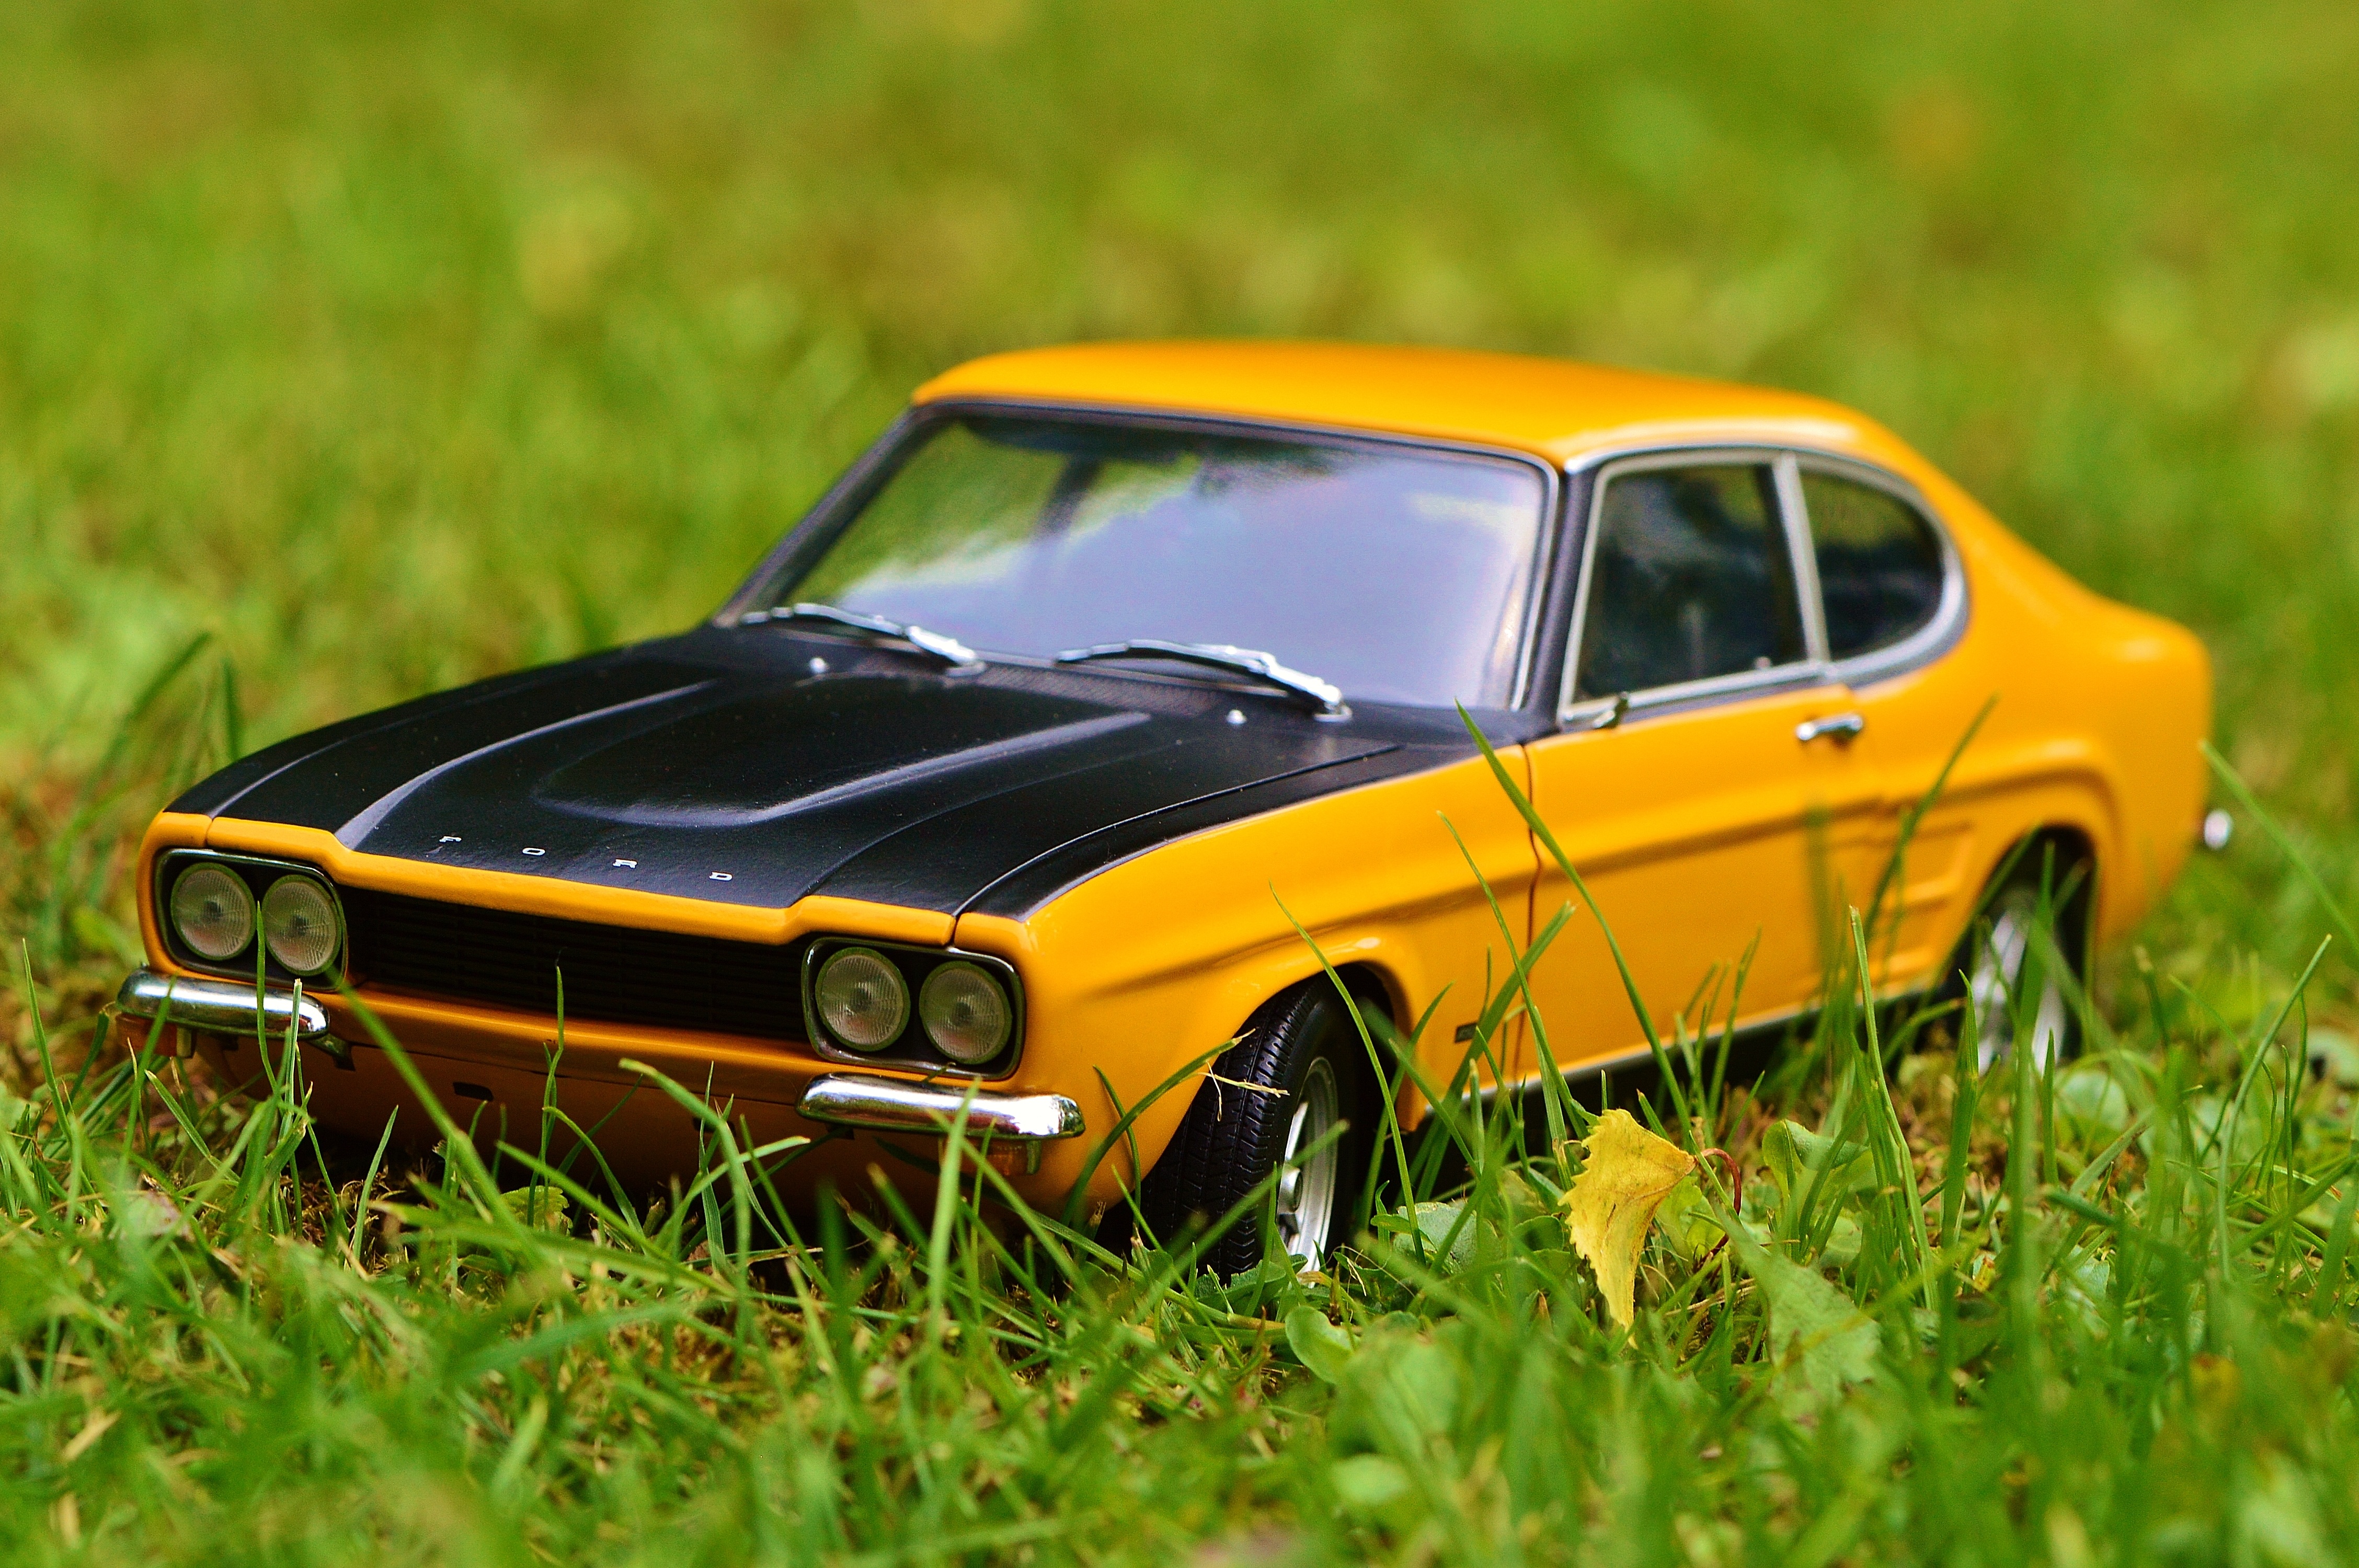
car, model, vehicle, auto, black, yellow, sports car, muscle car, ford, sedan, oldtimer, vehicles, capri, model car, land vehicle, automobile make, executive car, ford capri